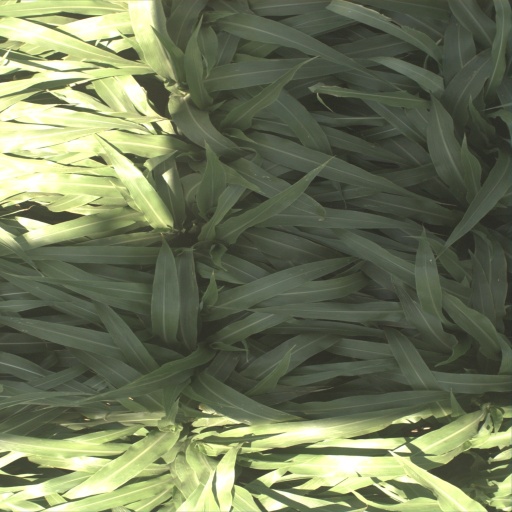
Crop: sorghum